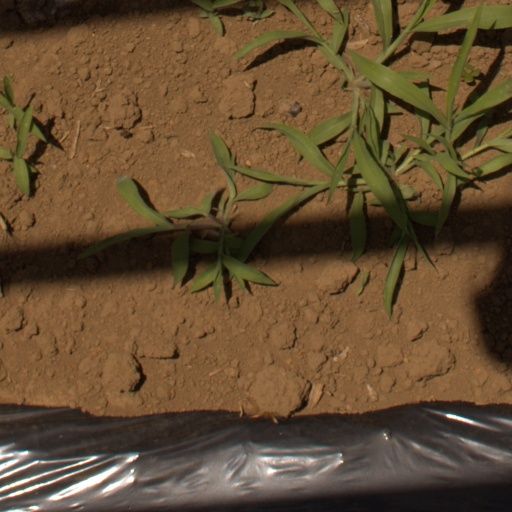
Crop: Jerusalem artichoke